Ove Ramel

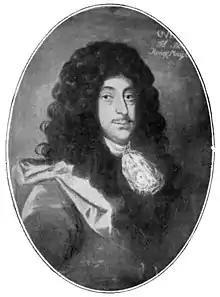

Ramel (also written Offue Rommel and Rammel) was the son of Privy Counsellor Henrik Ramel (1601–1653) and Margrethe Skeel (died 1671 or later). He attended Sorø Academy in 1653–1656 and then went abroad to continue his education enrolling at the University of Orléans in 1659. After Denmark's loss of Scania/Skåne to Sweden in 1660, Ramel was naturalized after swearing his loyalty to the Swedish king.